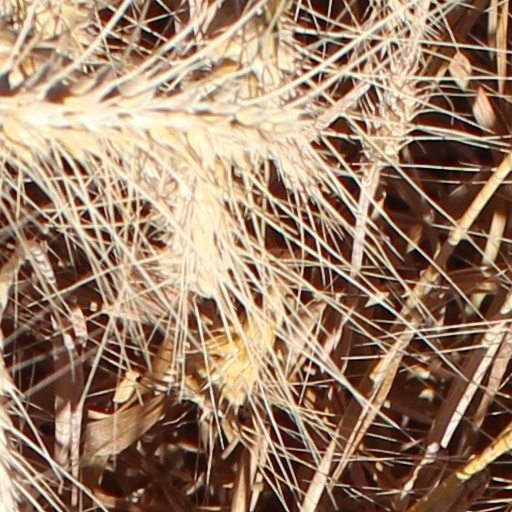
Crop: wheat